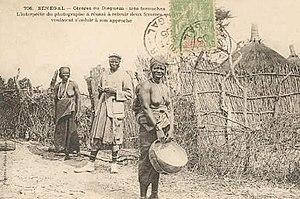
François-Edmond Fortier, Sénégal. Cérères du Dieguem. Afrique Occidentale - Sénégal.
La république du Djéguéme est un petit État sérère de l'Afrique de l'Ouest précoloniale, situé à l'ouest de l'actuel Sénégal, dans l'arrière-pays de M'bour et Joal-Fadiouth, entre Fissel et Thiadiaye.